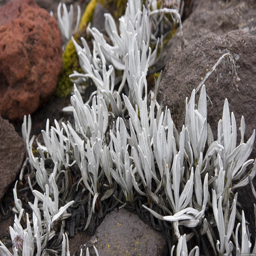
some plants on the height of meters